Countess Palatine Francisca Christina of Sulzbach

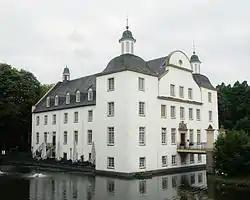
Borbeck Castle in the form that it received during Francisca Christina's reign

Francisca Christina was the daughter of an imperial prince and, after her election, an imperial princess in her own right.